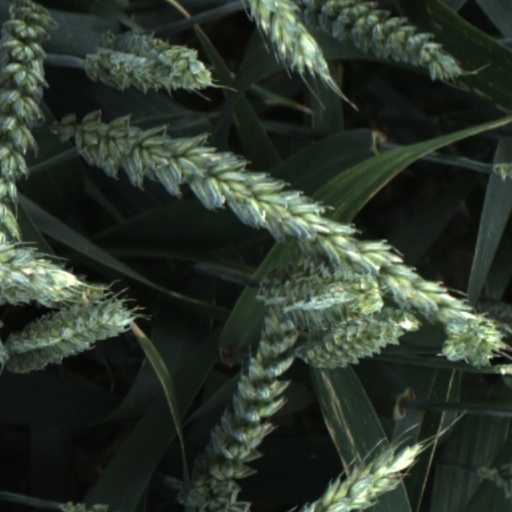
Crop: wheat